2004 Summer Olympics torch relay

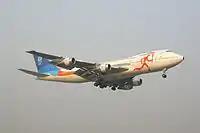
Olympic Torch Relay Jet – Zeus (Registration TF-ARO)

The 2004 Summer Olympics Torch Relay took the Olympic Flame across every habitable continent, returning to Athens, Greece. Every city which had hosted, will host, or coincidentally elected to host the Summer Olympics until the 2028 Summer Olympics was visited or revisited by the torch, as well as several other cities chosen for their international importance. The main reason the torch relay went around the world was to highlight the fact that the Ancient Olympic Games started in Greece, and in modern times have been held around the world but finally took place again in Greece in 2004.